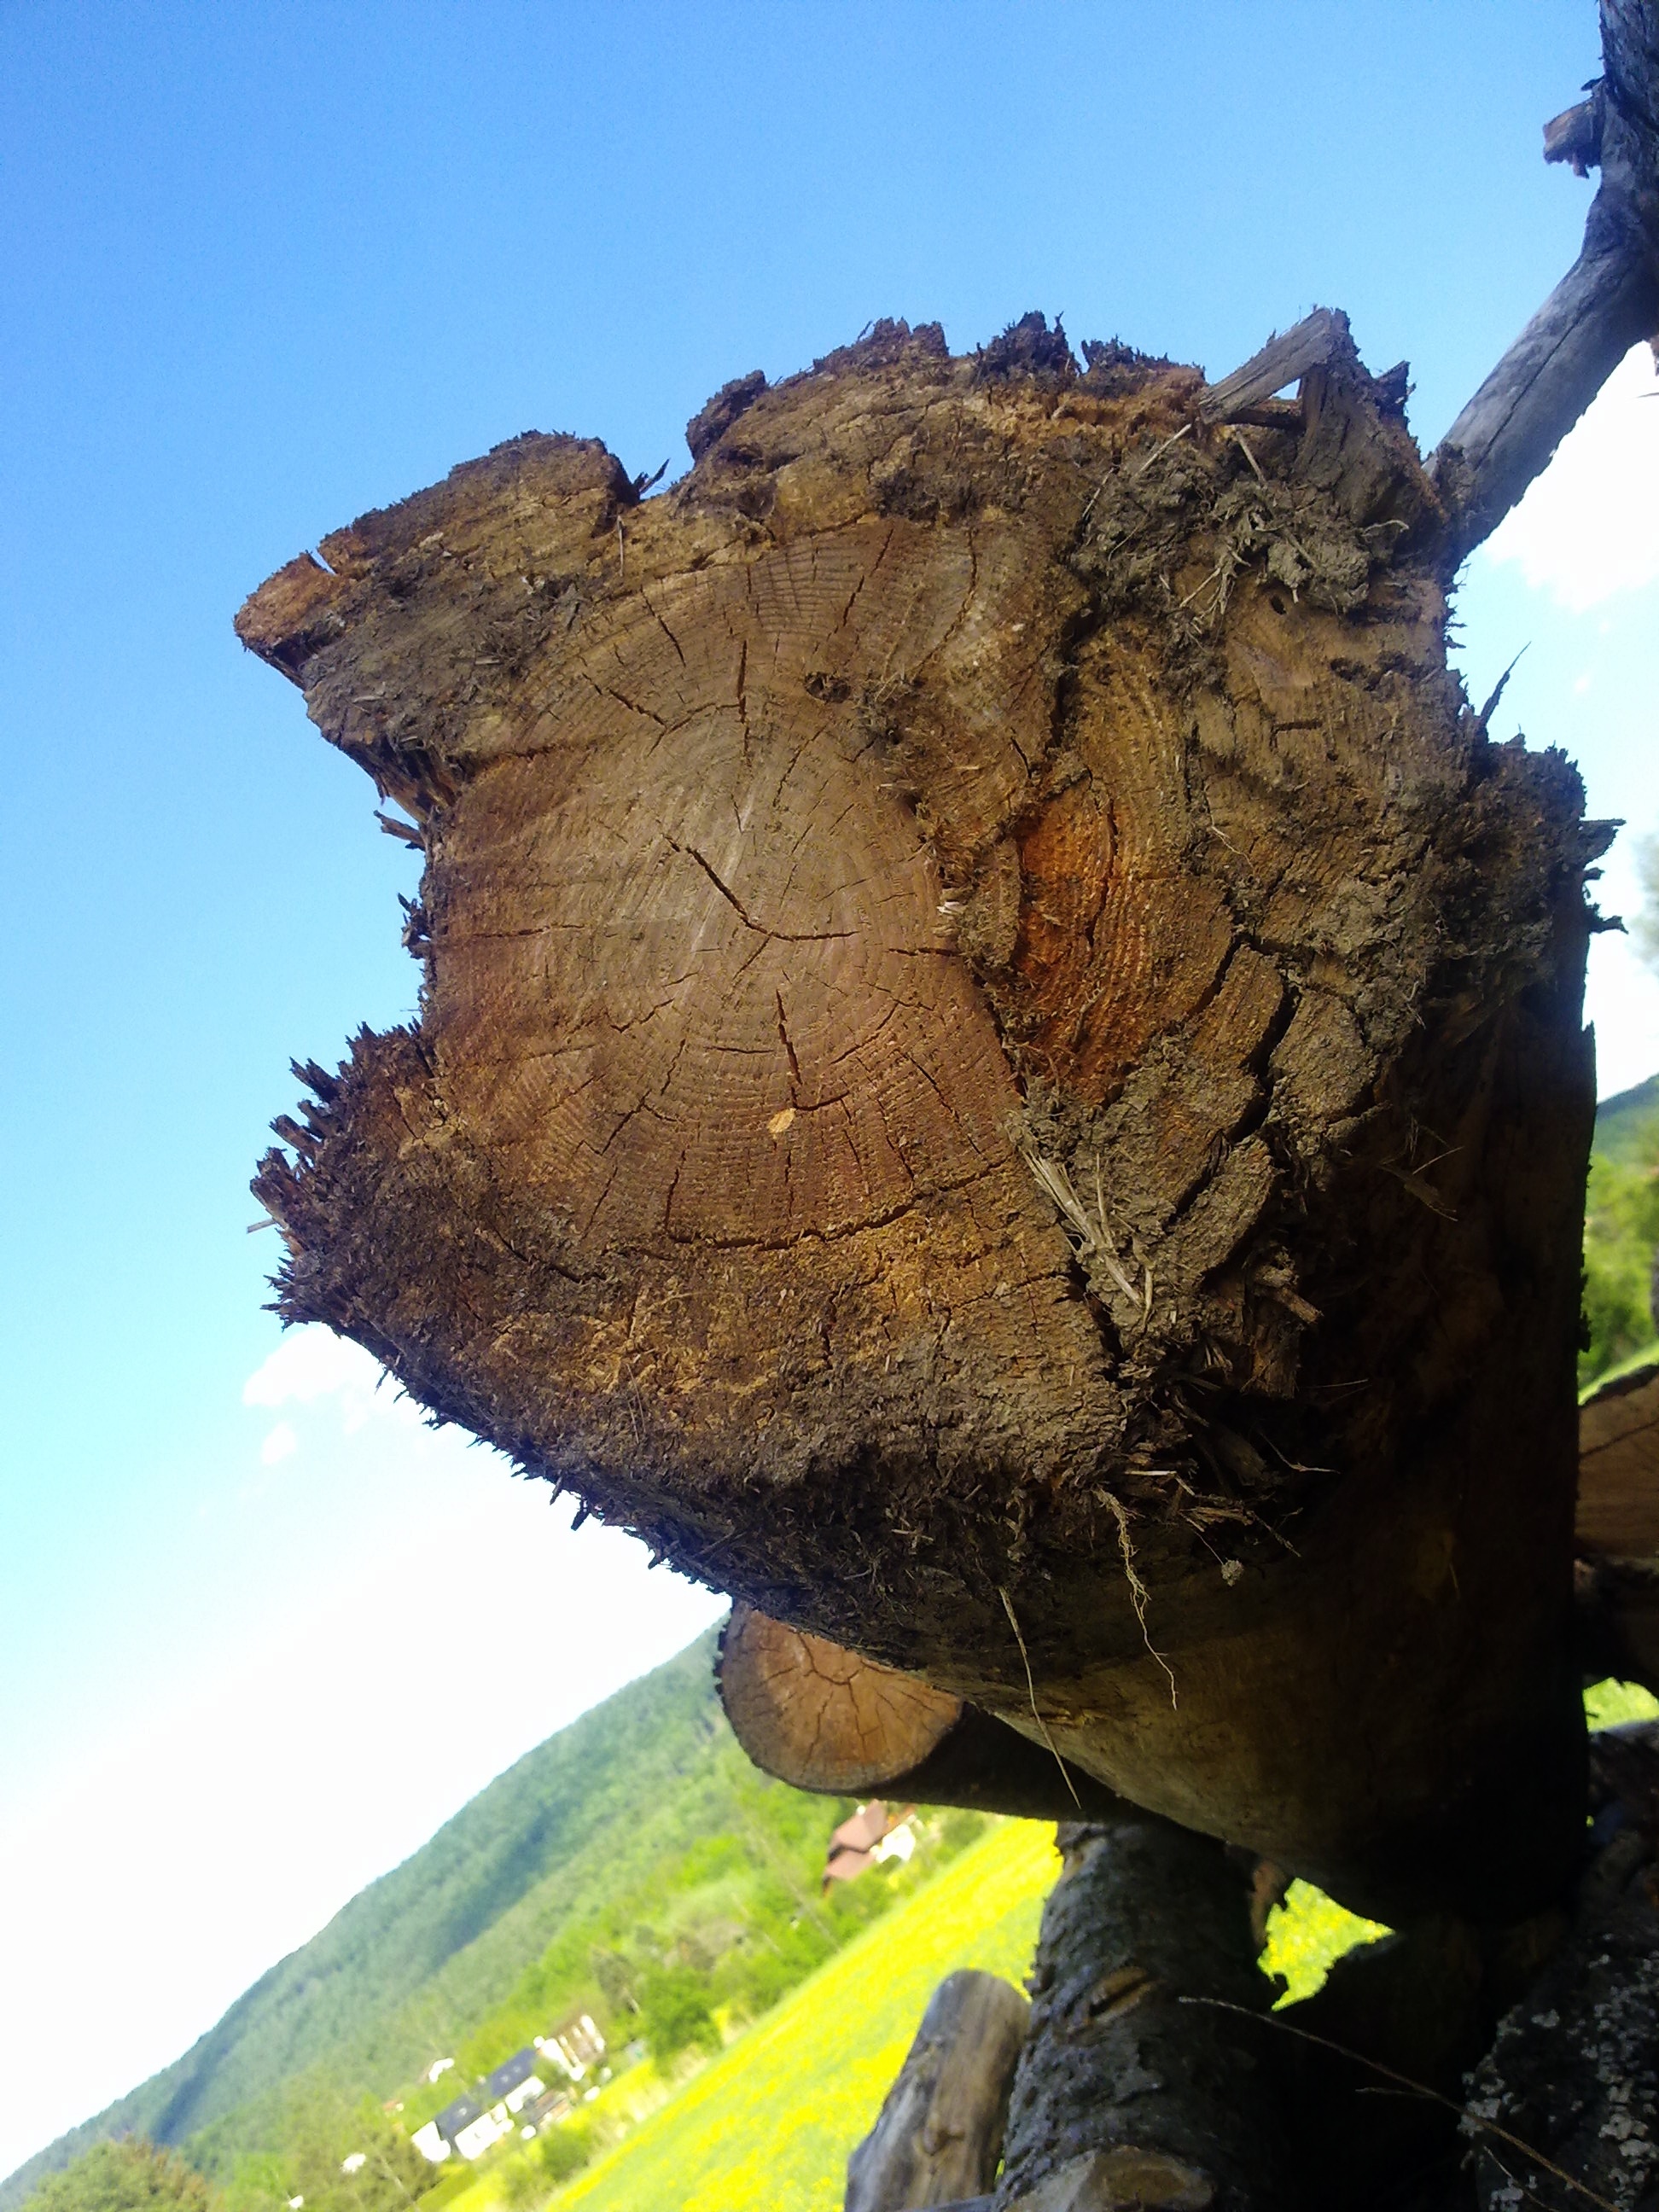
tree, nature, rock, mountain, wood, leaf, adventure, formation, cliff, log, rock climbing, firewood, stack, terrain, wood stack, material, ridge, storage, geology, stacked, boards, combs thread cutting, stacked up, holzstapel, butt, pile of wood, growing stock, strains, woody plant